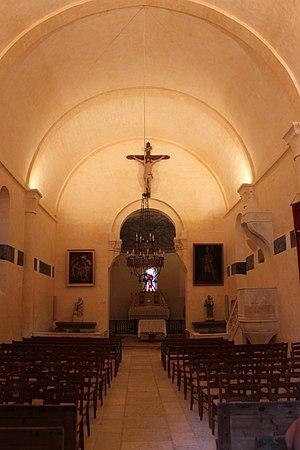
Nef, église Saint-Martial, Fr-17-le Douhet.
Le Douhet est une commune du Sud-Ouest de la France située dans le département de la Charente-Maritime, en région Nouvelle-Aquitaine.